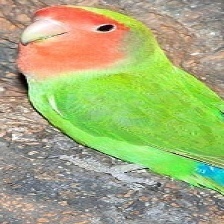
Species: ROSY FACED LOVEBIRD
Scientific name: AGAPORNIS ROSEICOLLIS